Communicating vessels

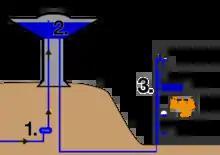
The surface of the water tower's water (2) is above that of the water pipes in all buildings (3)

In cities, water towers are frequently used so that city plumbing will function as communicating vessels, distributing water to higher floors of buildings with sufficient pressure.